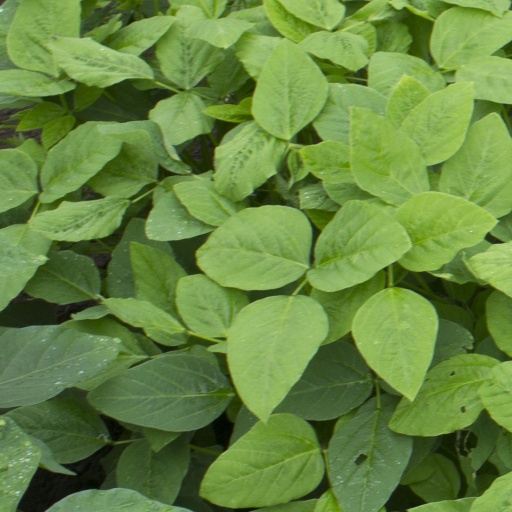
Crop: soybean